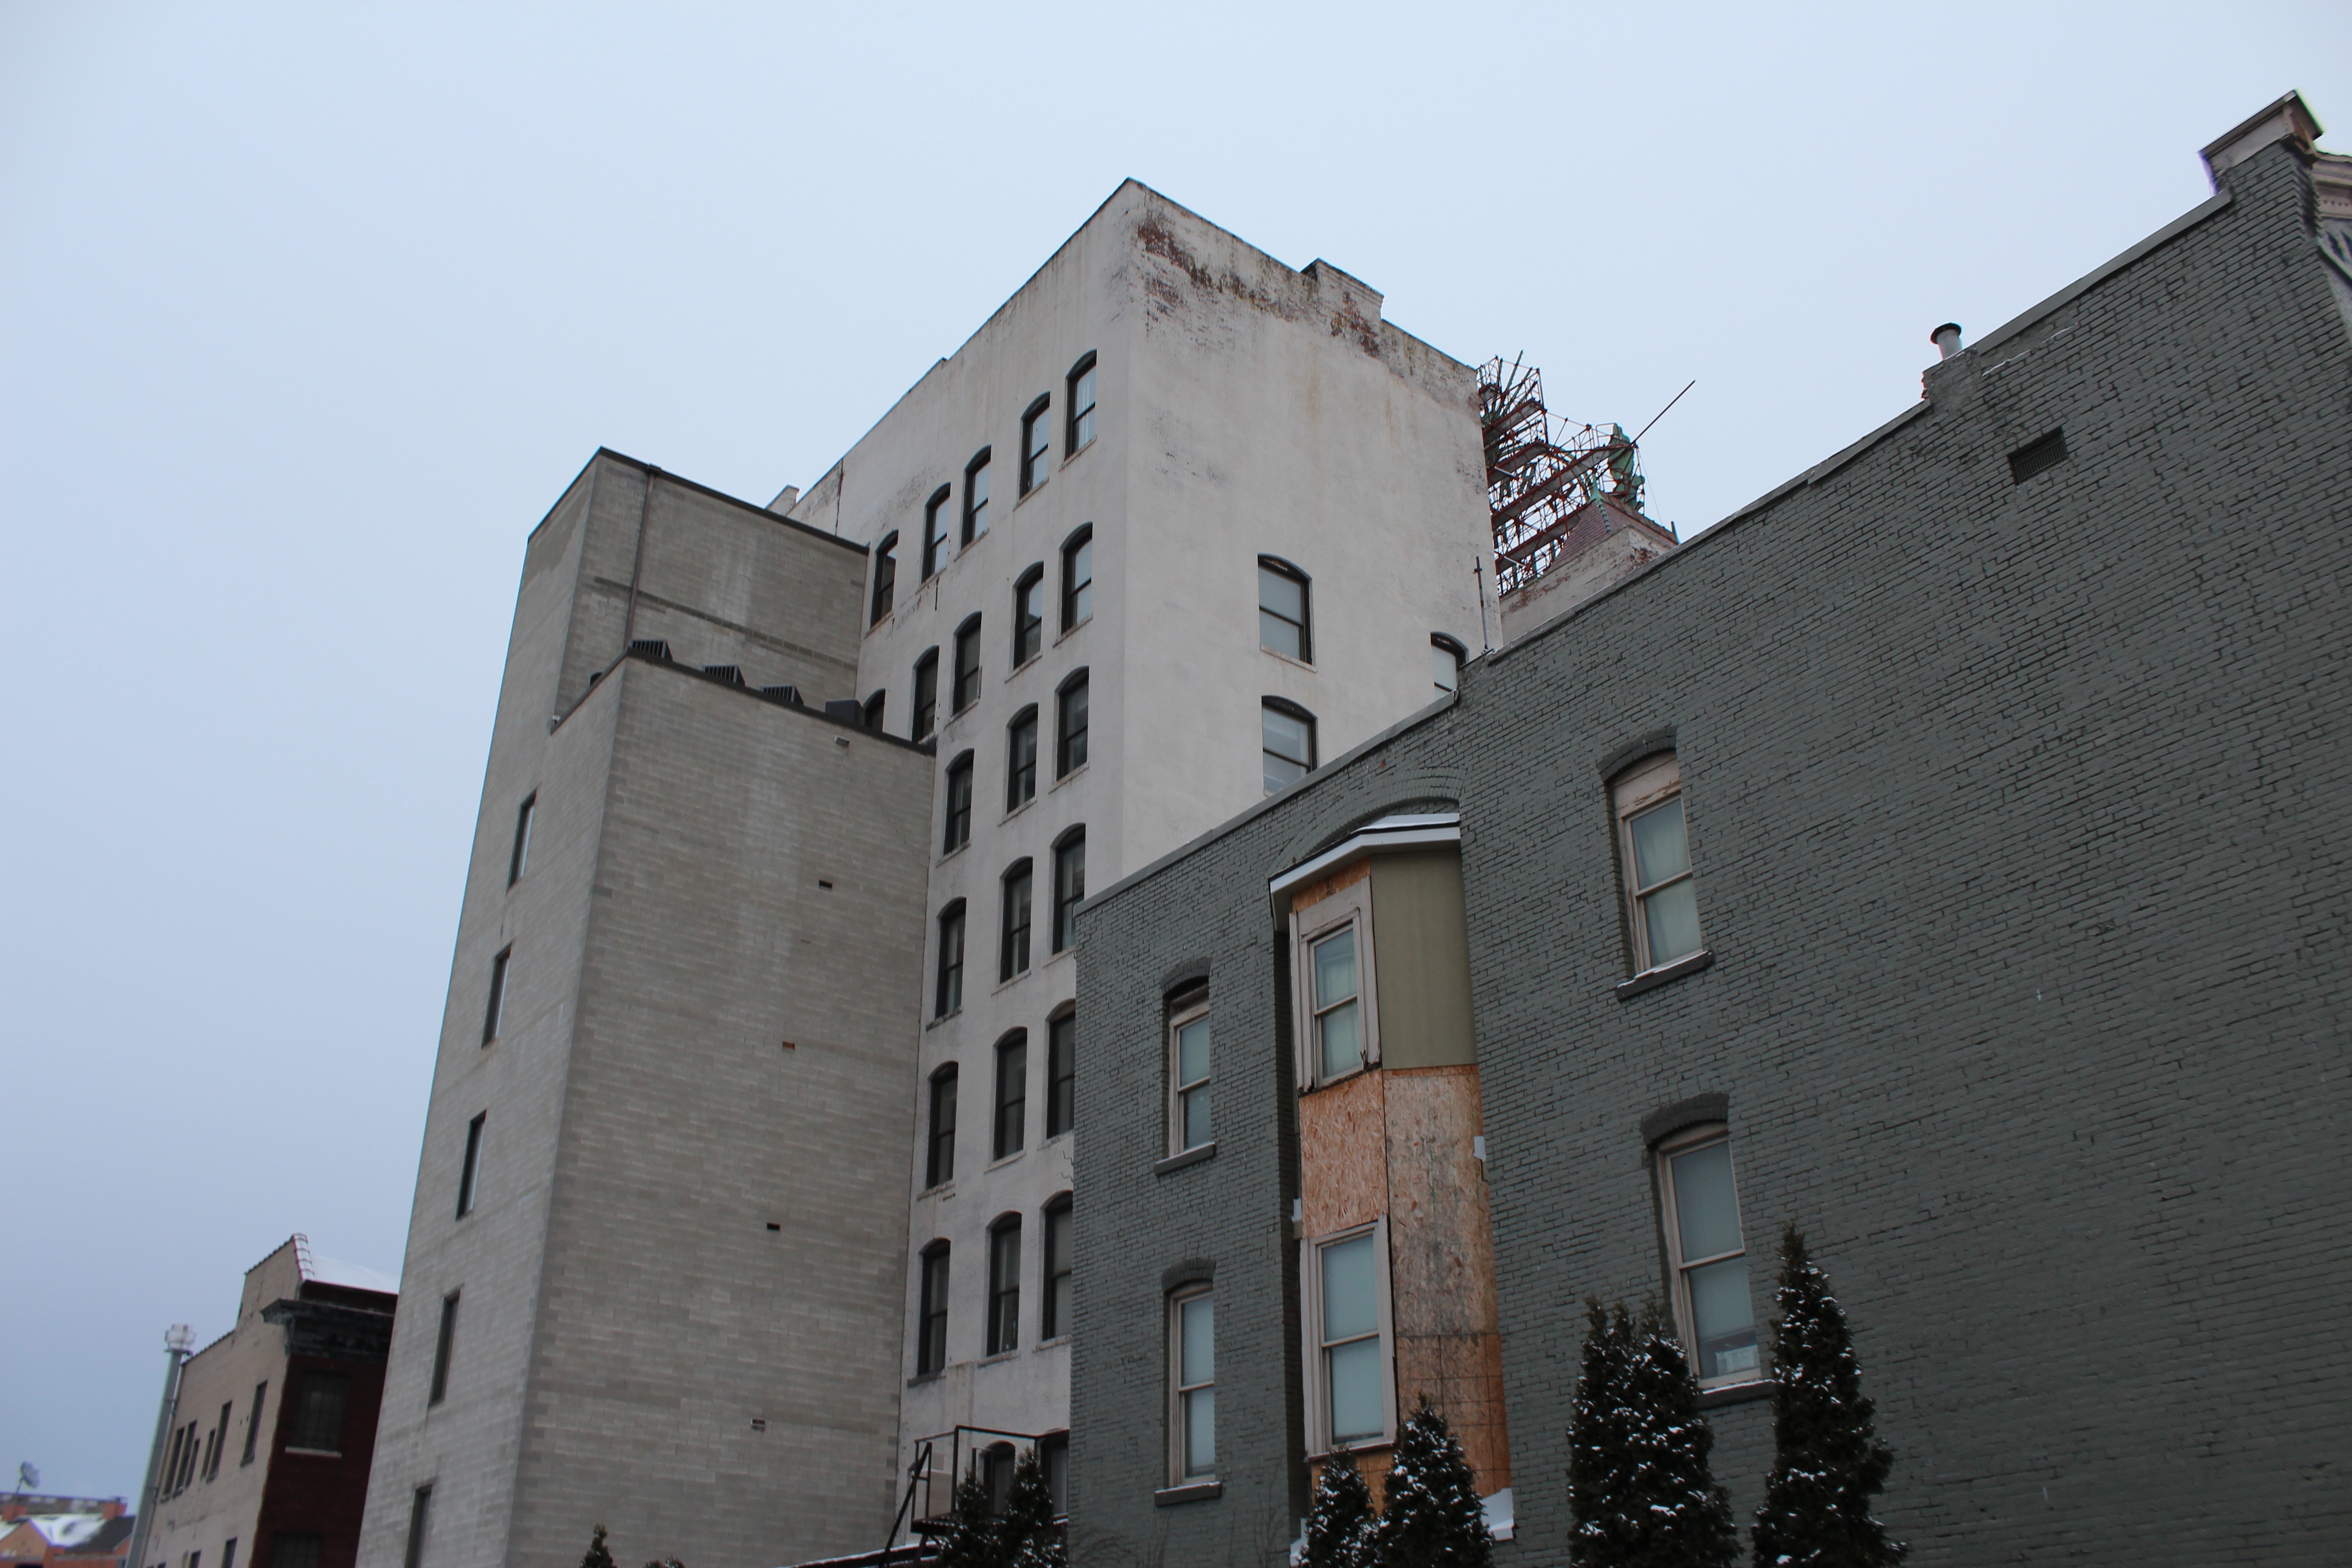
architecture, house, town, building, wall, downtown, facade, tower block, neighbourhood, urban area